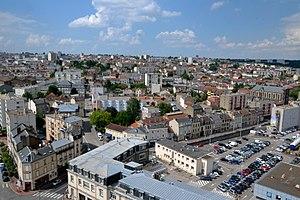
Vue sur le quartier de la gare (Aristide Briand, Chinchauvaud, Grand Treuil et Brégère) depuis le campanile.
La gare de Limoges-Bénédictins est une gare ferroviaire française, la principale des deux gares de la commune de Limoges, dans le département de la Haute-Vienne, en région Nouvelle-Aquitaine.
Le canton de Limoges-3 est un canton français situé dans le département de la Haute-Vienne et la région Nouvelle-Aquitaine.
Cette dénomination s'applique à un secteur peu identifiable, peu cernable, que l'on peut résumer aux abords immédiats de la gare de Limoges-Bénédictins, où l'influence architecturale, économique, historique et culturelle de celle-ci est patente.